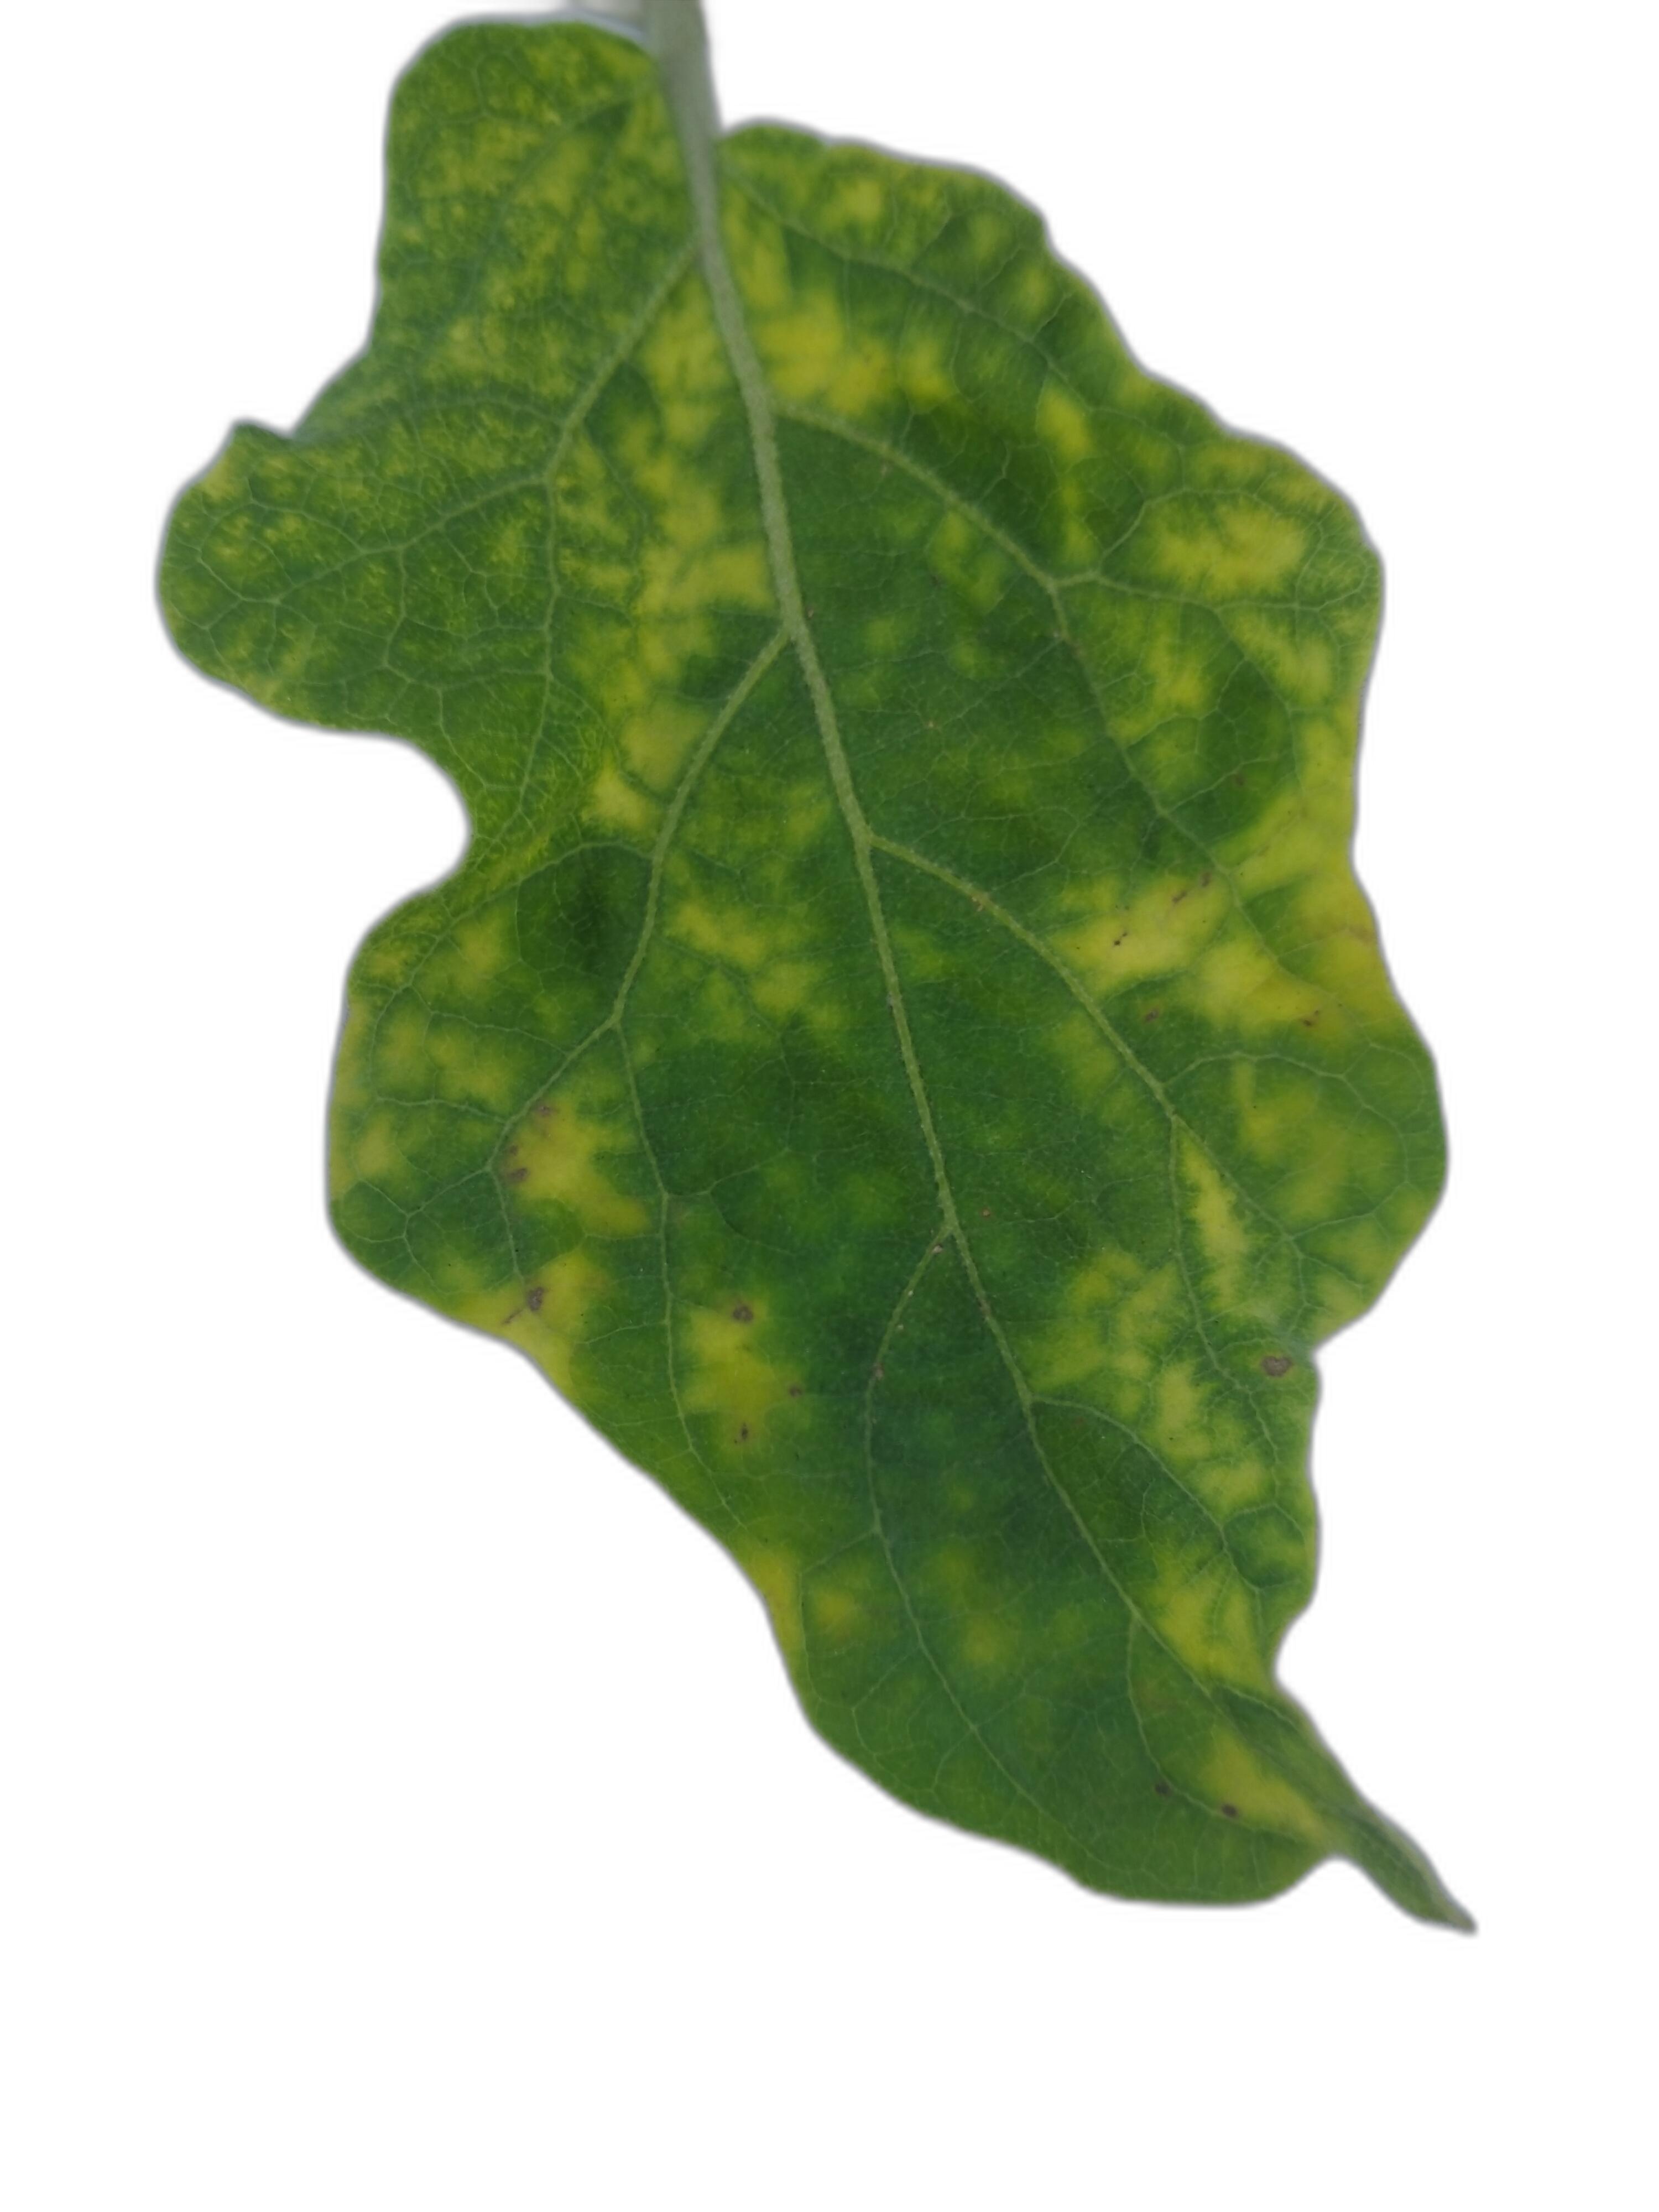
Label: Mosaic Virus Disease